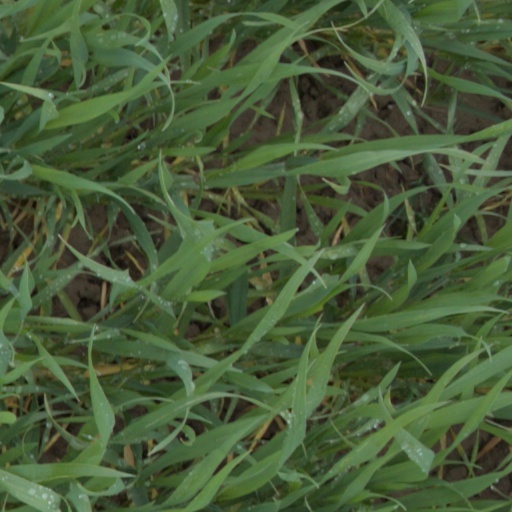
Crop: wheat